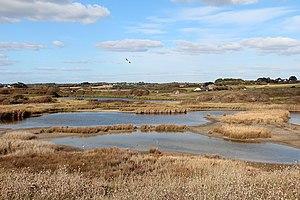
La réserve naturelle régionale des étangs du Petit et du Grand Loc'h à Guidel (Morbihan, France).
Guidel [ɡidɛl] est une commune française, située dans le département du Morbihan, en bordure de l'océan Atlantique, limitée à l'ouest par la Laïta qui marque la limite avec le Finistère.